Kilbarchan

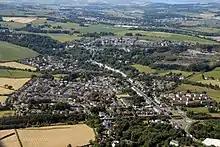
Kilbarchan

Kilbarchan railway station opened on 1 June 1905, and closed to passengers on 27 June 1966.